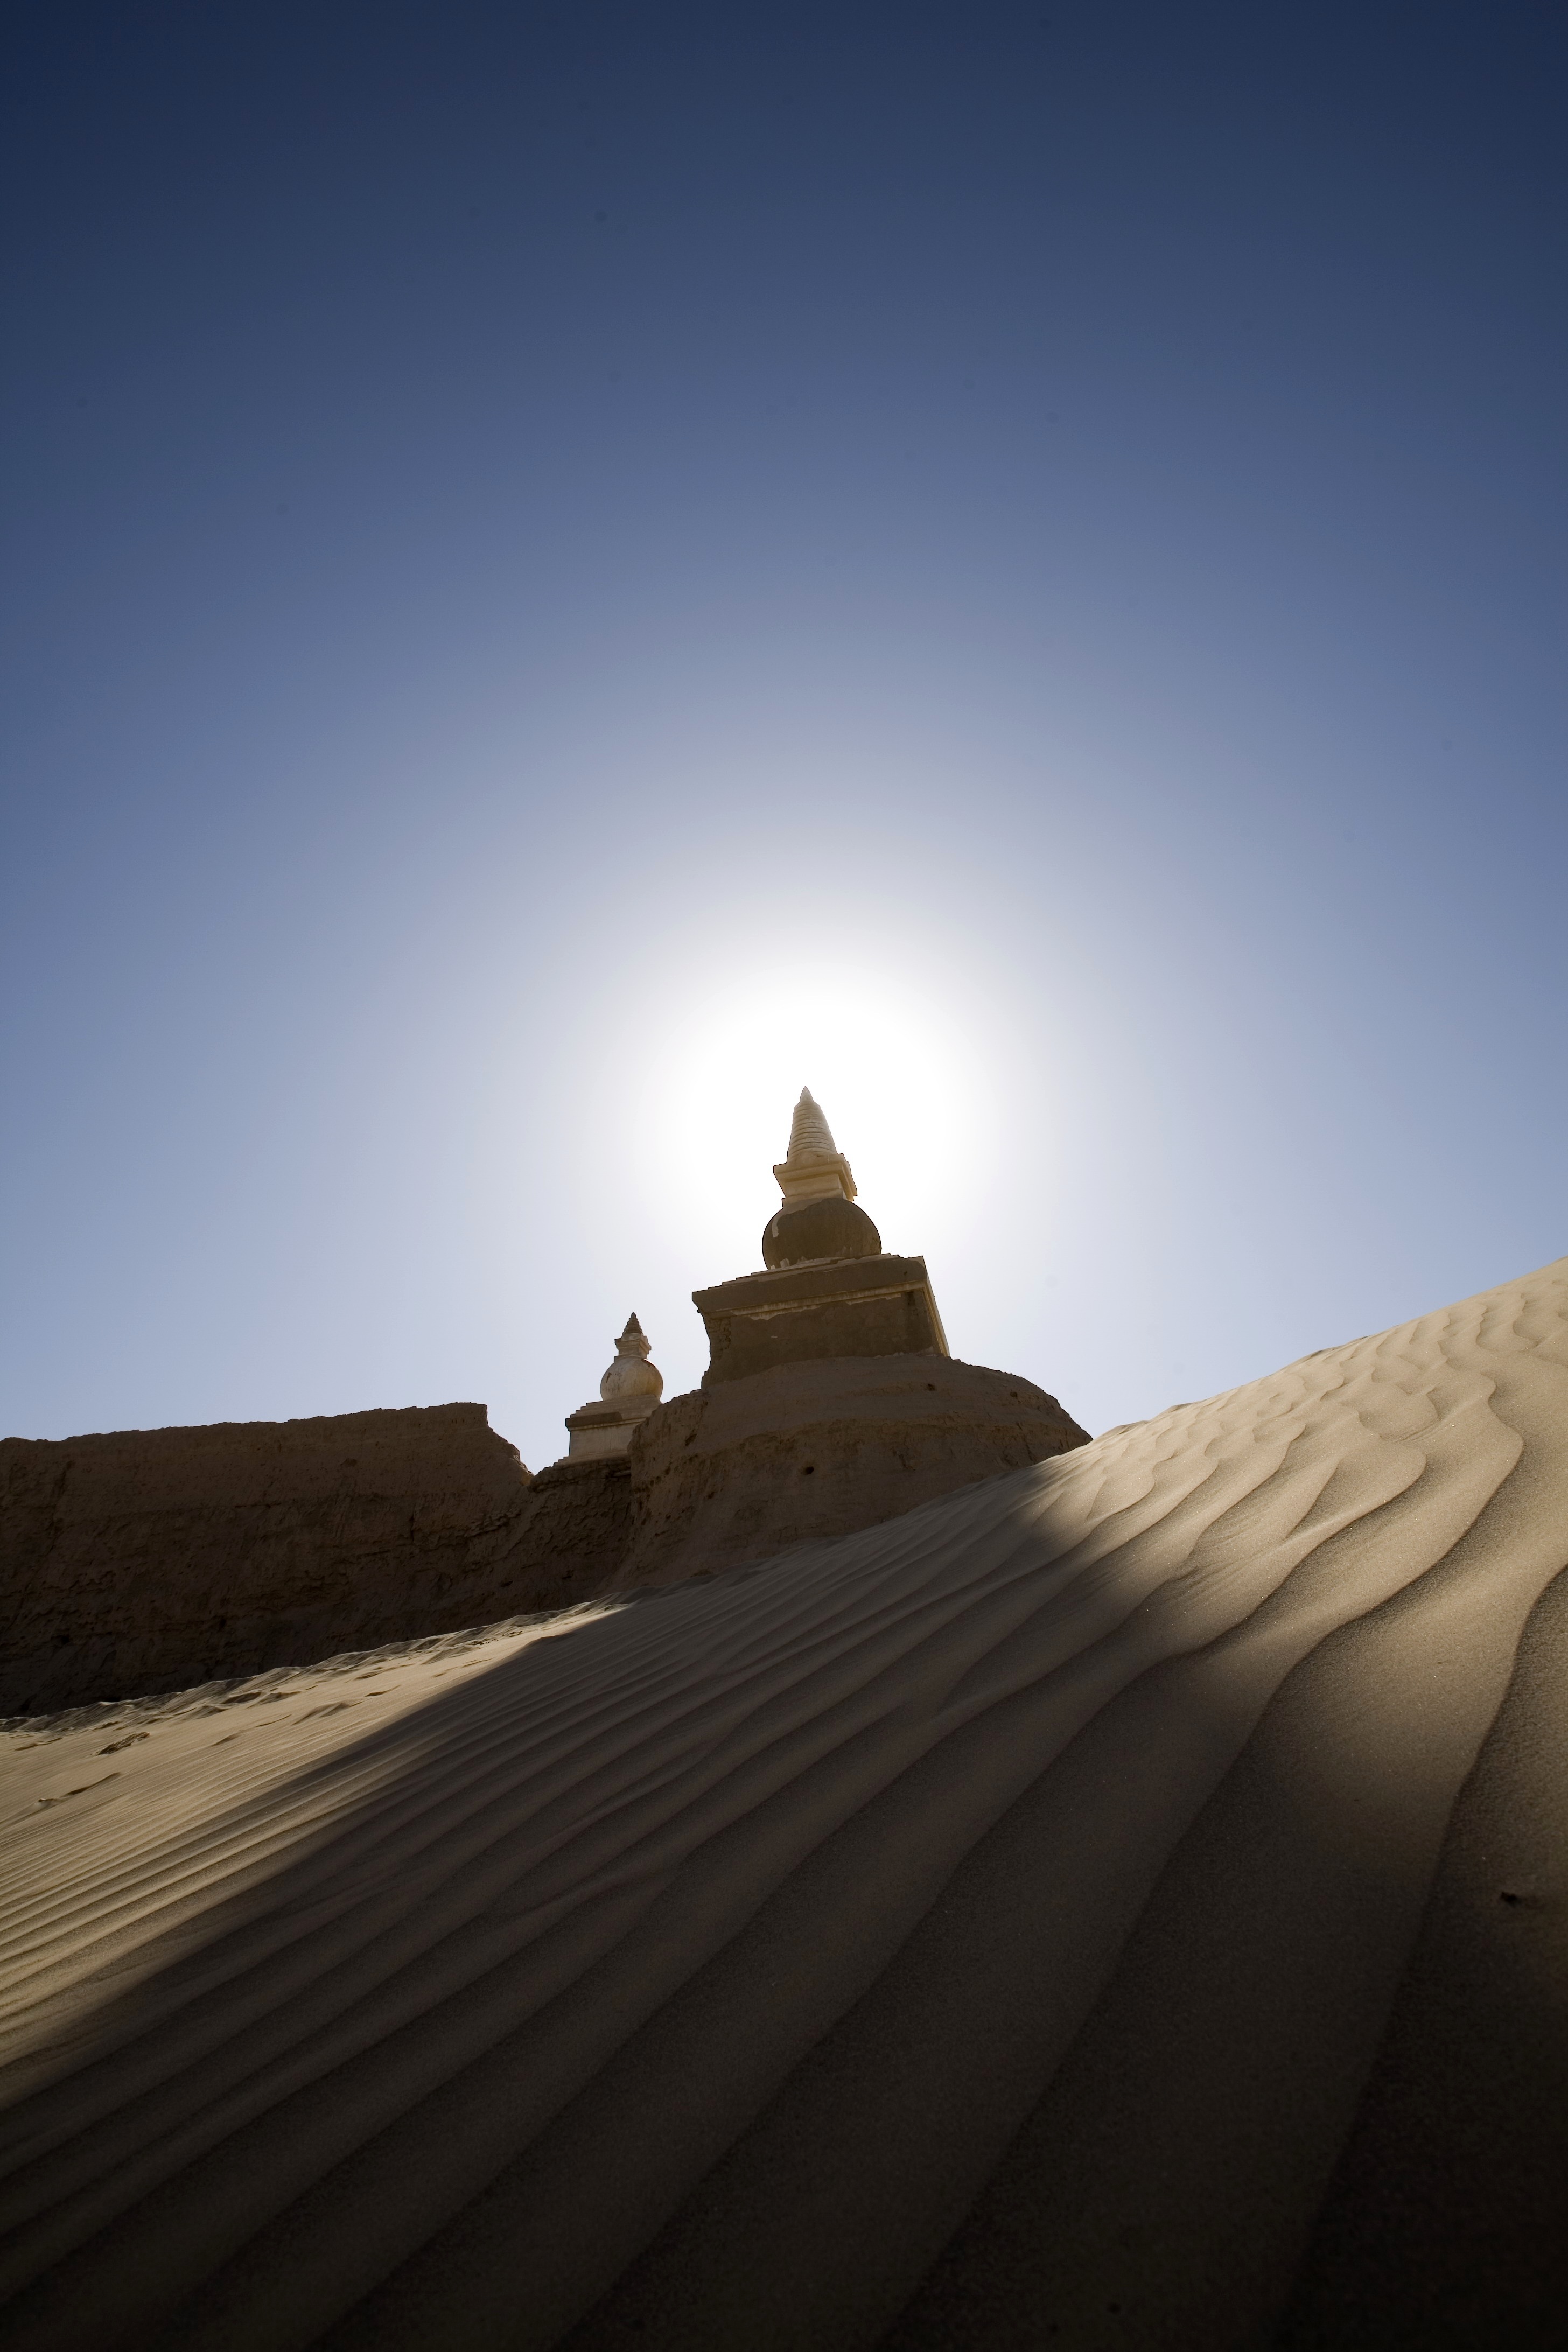
landscape, sand, horizon, sky, sunlight, morning, desert, dawn, monument, dusk, tower, landmark, temple, buddha, stupa, natural environment, aeolian landform, black city